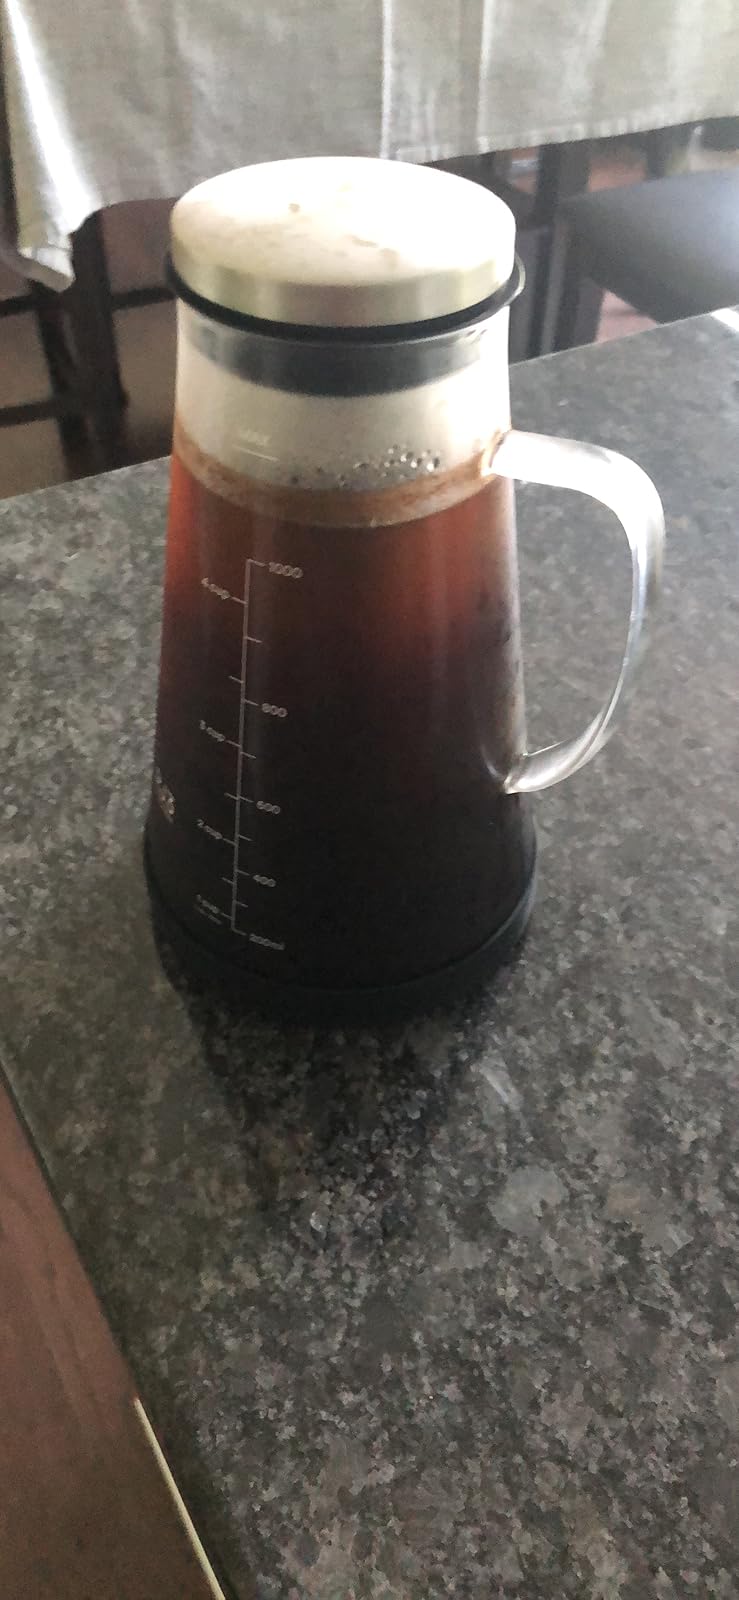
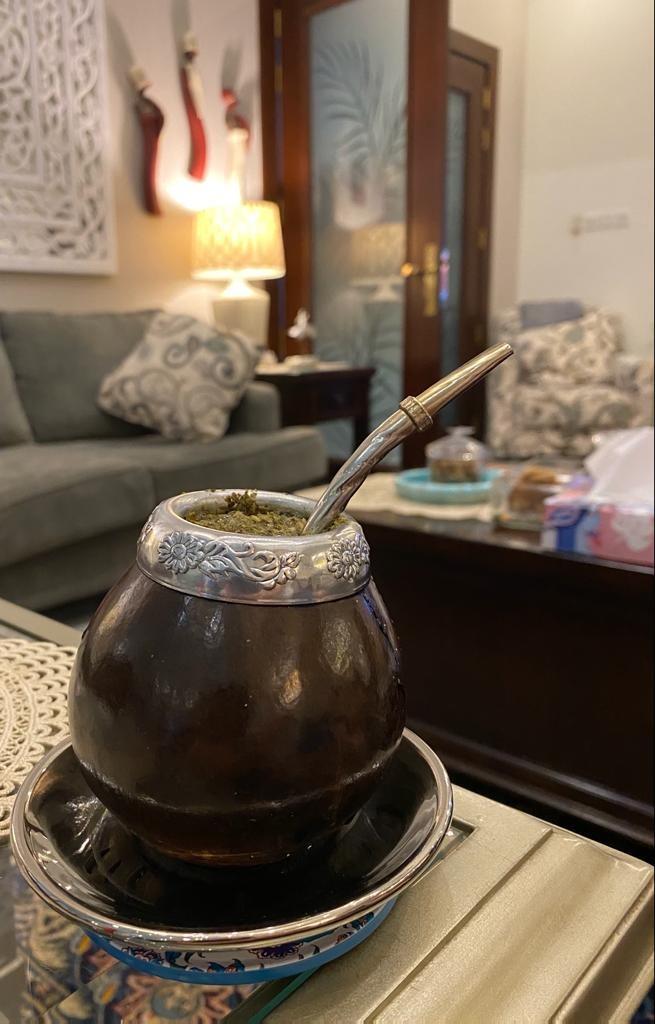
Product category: items_tea
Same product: no